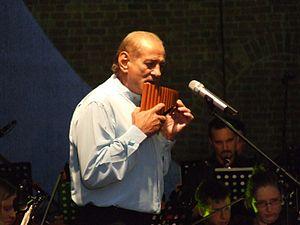
Gheorghe Zamfir est un musicien et compositeur roumain, virtuose de naï, la flûte de pan roumaine.